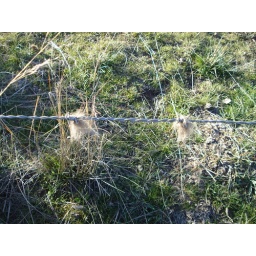
This is the barb wire around the cow field with poor kangaroo fur stuck in it :(